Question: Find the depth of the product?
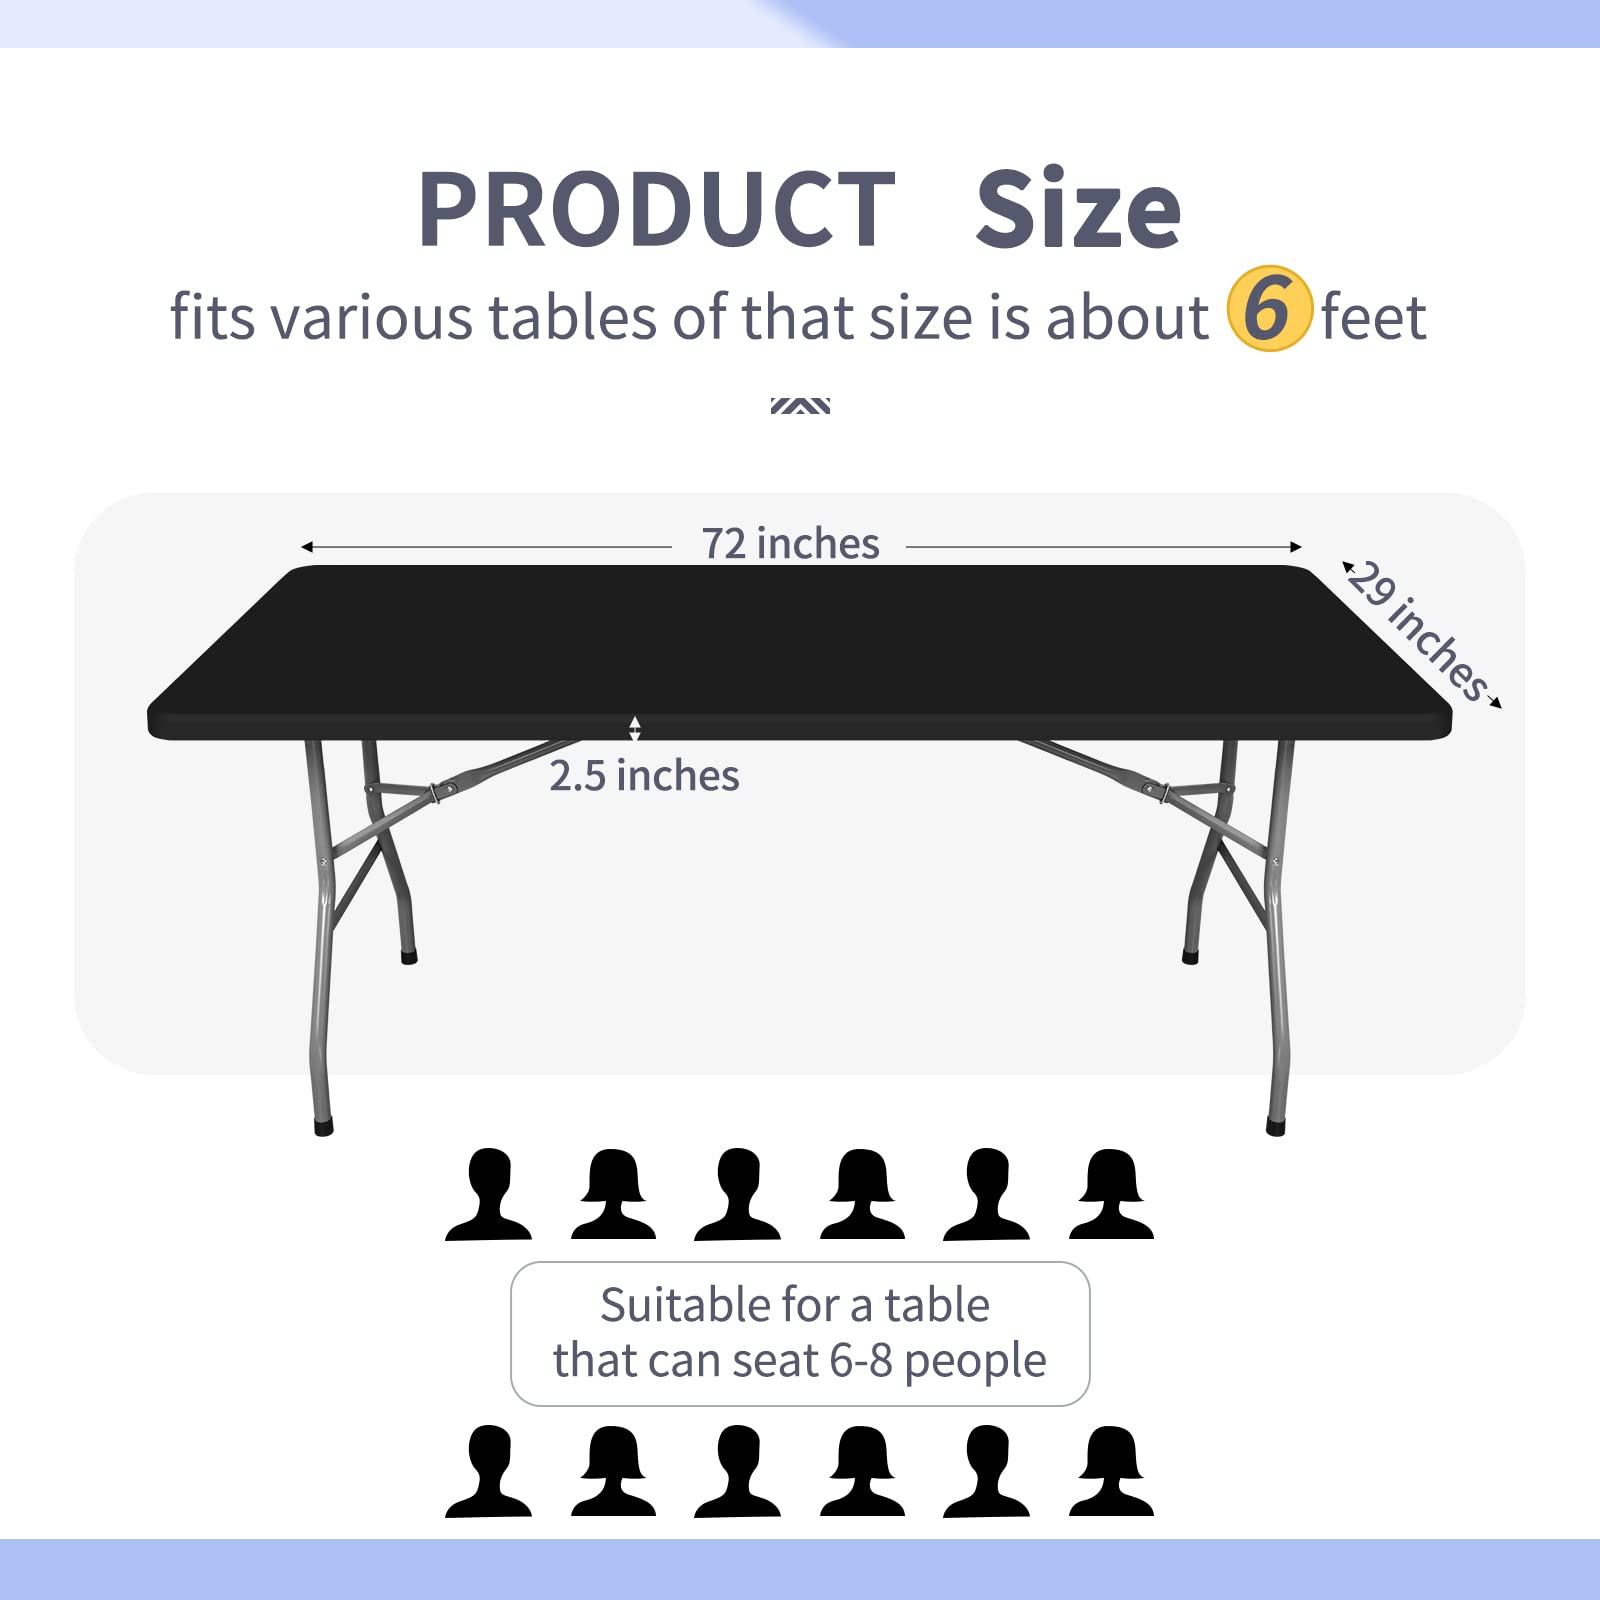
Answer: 6.0 foot